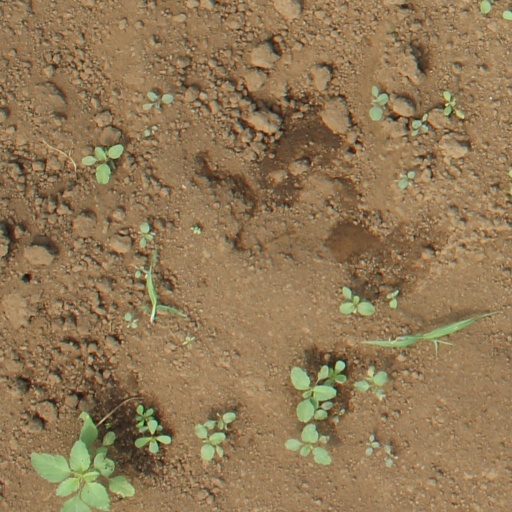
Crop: soybean